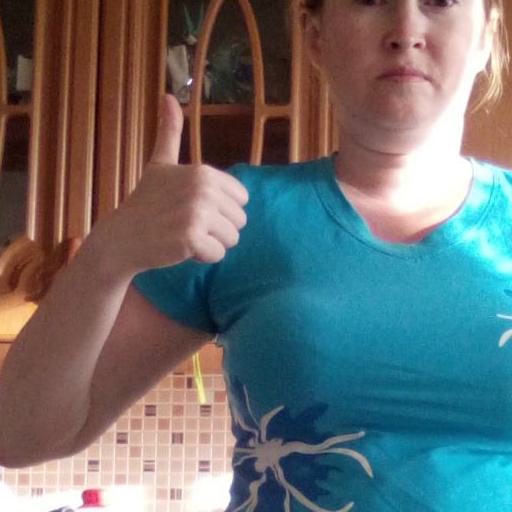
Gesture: like